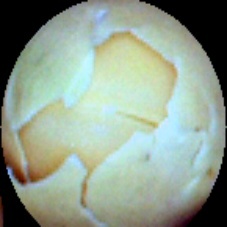
Label: Skin-damaged